Cape D'Aguilar Marine Reserve

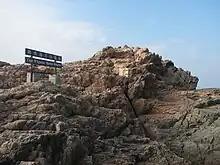
Cape D'Aguilar Marine Reserve sign

Cape D'Aguilar Marine Reserve is the only Marine Reserve (distinct from Marine Parks) in Hong Kong. It is located at the far south-east corner of Hong Kong Island and covers an area of just , mainly between Kau Pei Chau and the rocky coastline. It was designated in July 1996 under the Marine Parks Ordinance to protect the rocky shores and the subtidal habitats in the area.